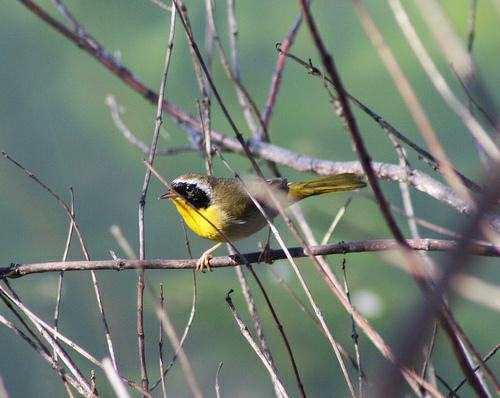
A photo of a common yellowthroat